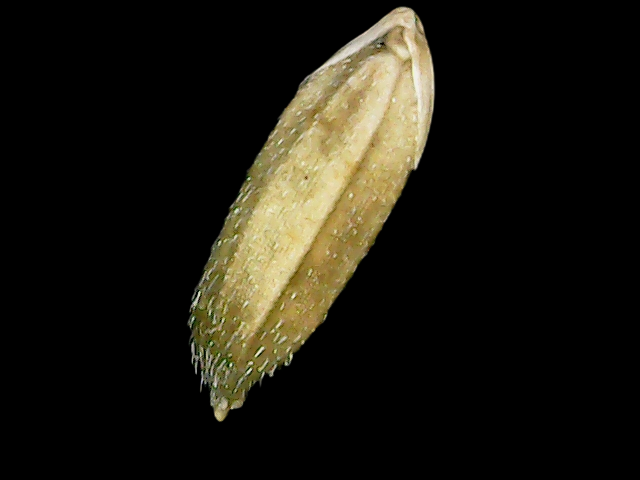
Rice variety: Bd51